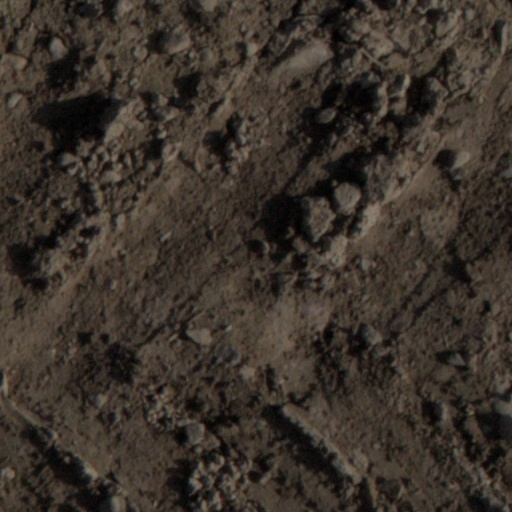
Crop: wheat